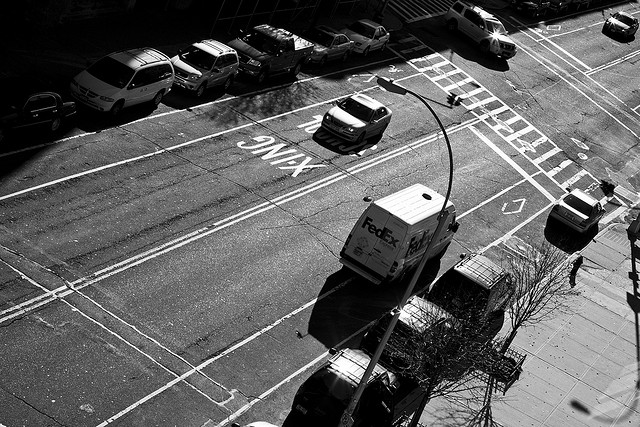
user: Given an image and a question. Answer the question in a short answer. Question: What does 'xing' mean? Short Answer:
assistant: cross